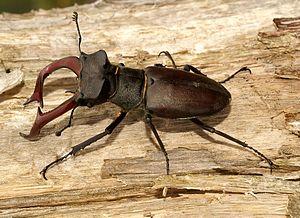
La Réserve naturelle nationale de Chalmessin est une réserve naturelle nationale située en Champagne-Ardenne en région Grand Est. Classée en 1993, elle s’étend sur 124 ha et protège l'un des marais tufeux les plus remarquables du plateau de Langres ainsi que la faune et la flore qui l'accompagnent.